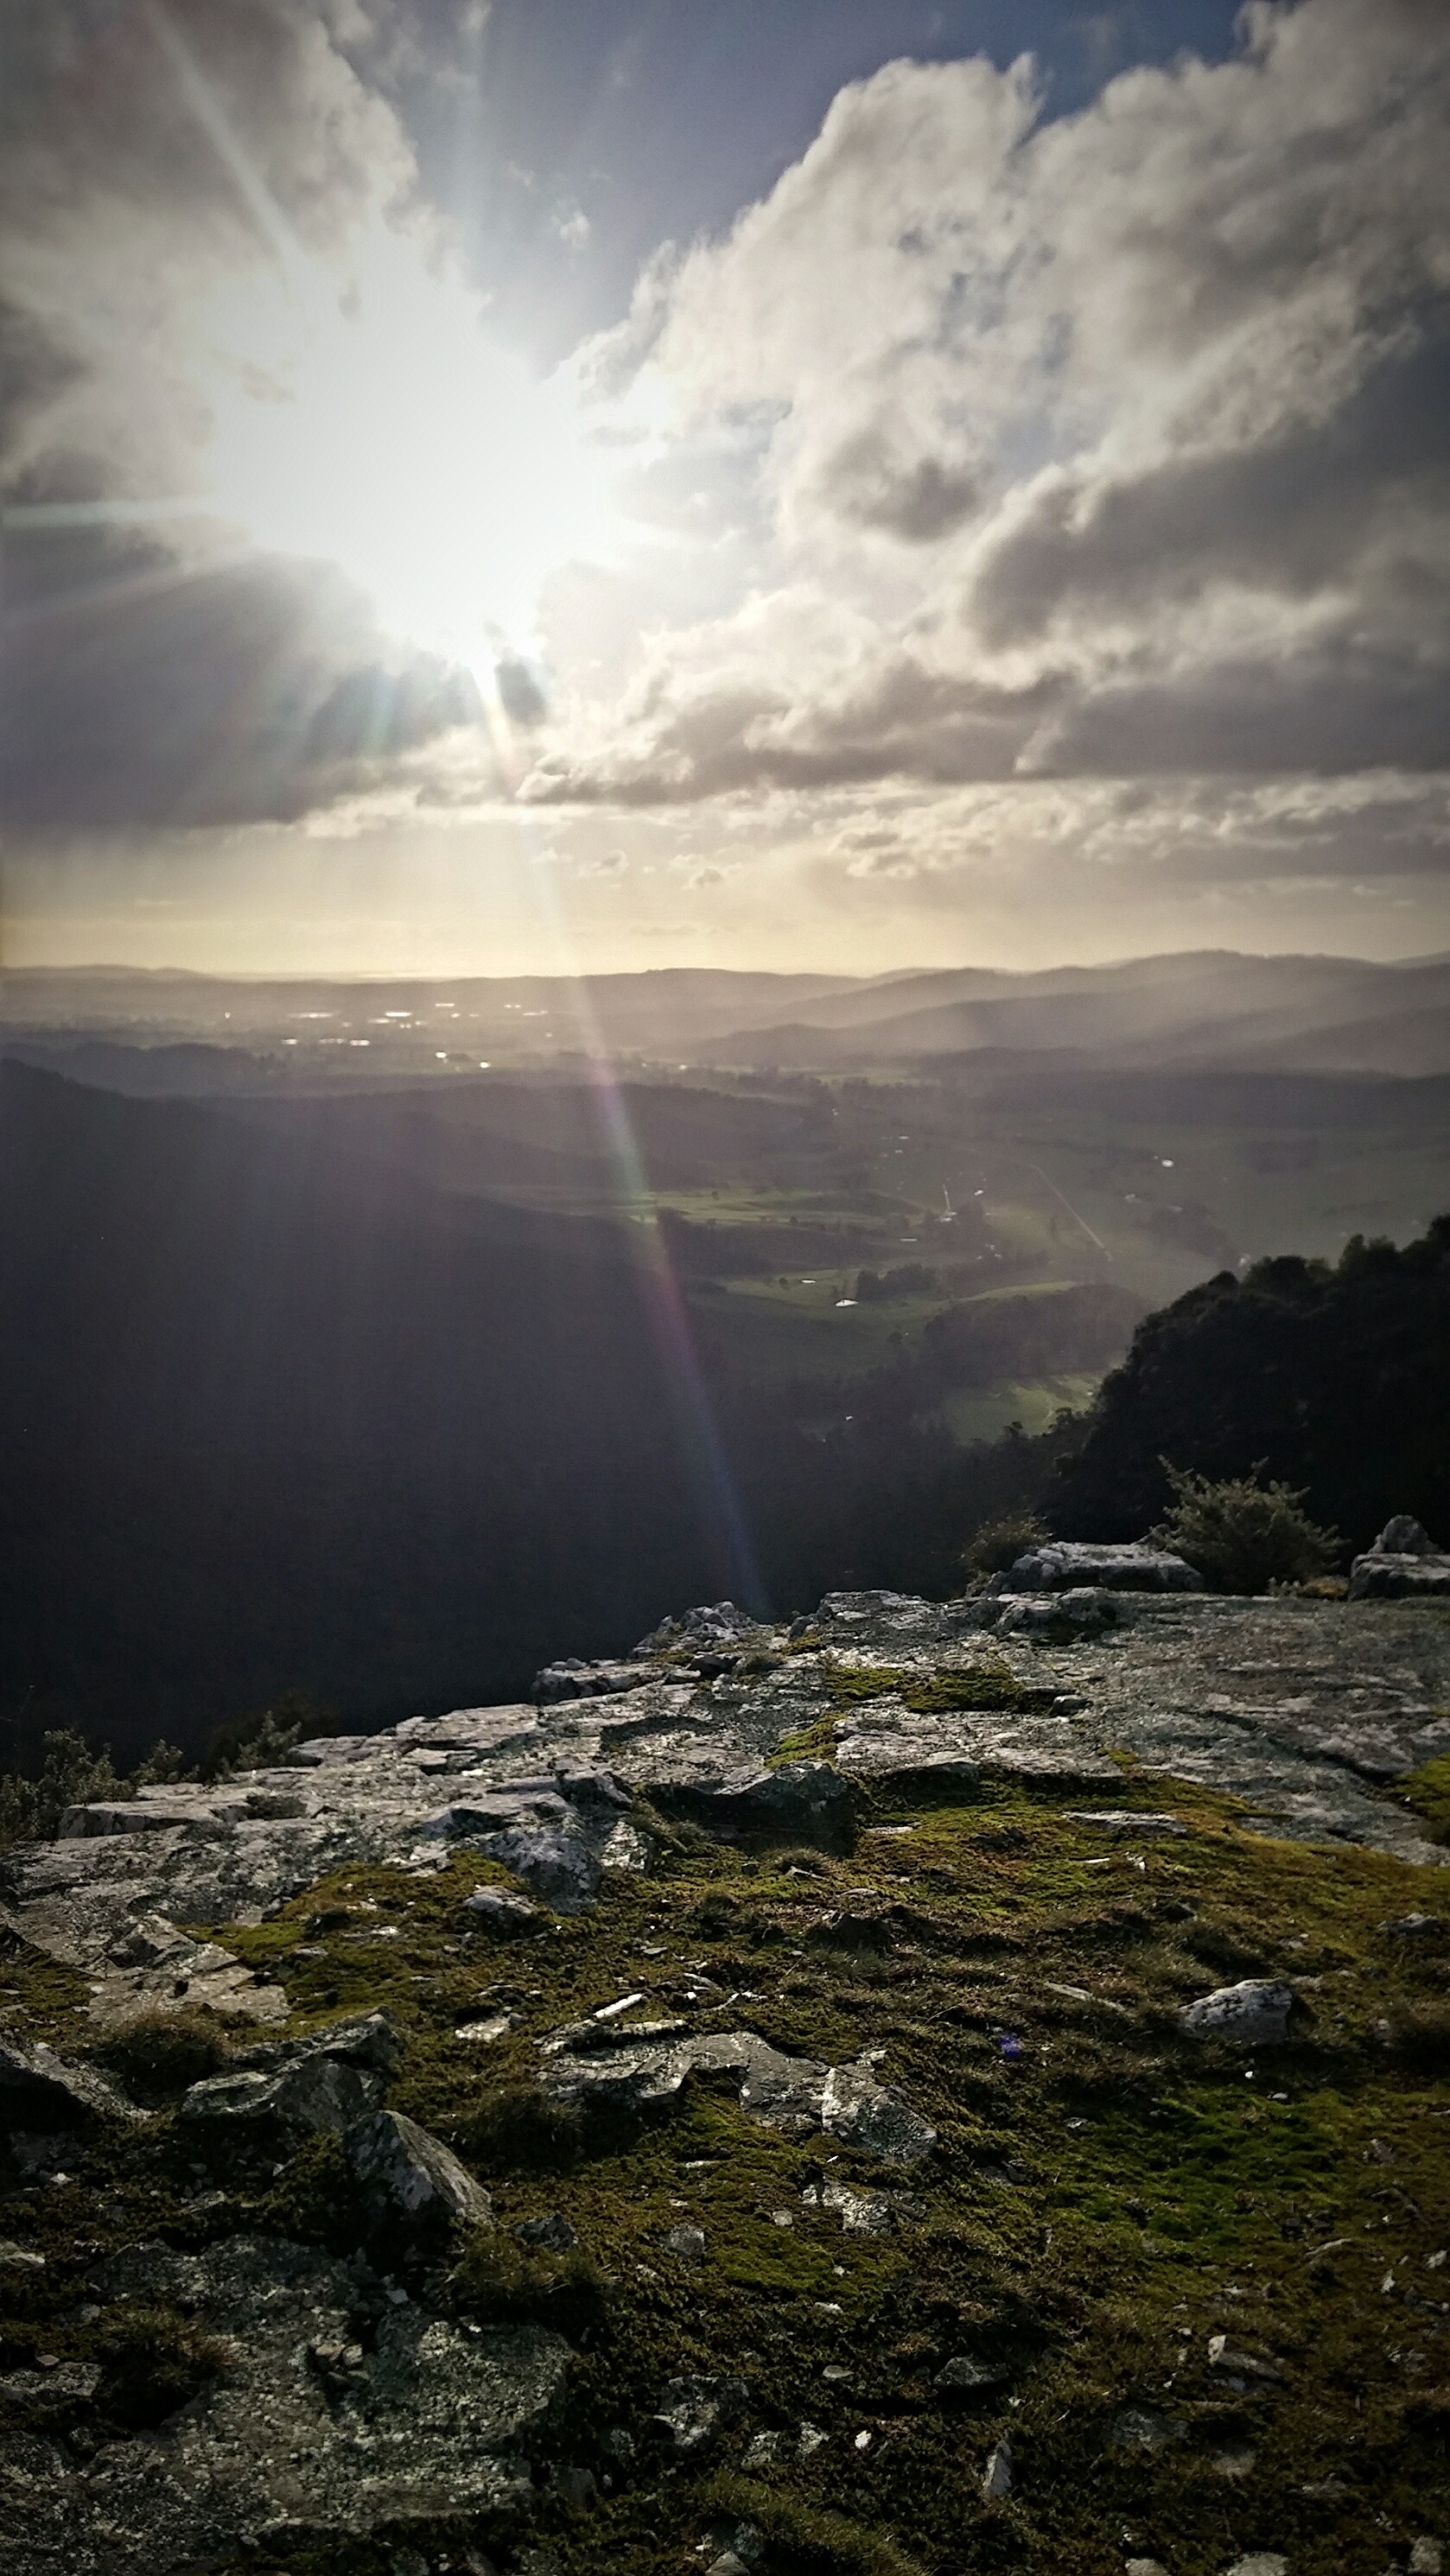
landscape, sea, coast, nature, rock, ocean, horizon, mountain, cloud, sky, sun, sunrise, sunset, sunlight, morning, hill, lake, dawn, mountain range, dusk, reflection, weather, loch, landform, meteorological phenomenon, geographical feature, atmospheric phenomenon, mountainous landforms